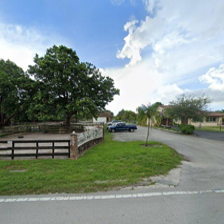
Label: streetView